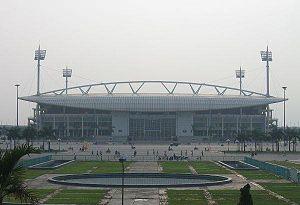
Le stade national Mỹ Đình est un stade vietnamien situé à dans le District de Nam Tu Liem à Hanoï.
L'AFF Suzuki Cup 2008 est une compétition internationale de football, la 7ᵉ édition du Championnat de l'ASEAN de football, championnat regroupant les équipes nationales de l'ASEAN, inauguré en 1996. Autrefois appelée Tiger Cup lors des premières éditions, la Coupe a changé de nom depuis 2008 car elle est désormais sponsorisée par l'entreprise japonaise Suzuki.
L'AFF Suzuki Cup 2010 est une compétition internationale de football, la 8ᵉ édition du Championnat de l'ASEAN de football, championnat regroupant les équipes nationales de l'ASEAN, inauguré en 1996. Autrefois appelée Tiger Cup lors des premières éditions, la Coupe a changé de nom depuis 2008 car elle est désormais sponsorisée par l'entreprise japonaise Suzuki.